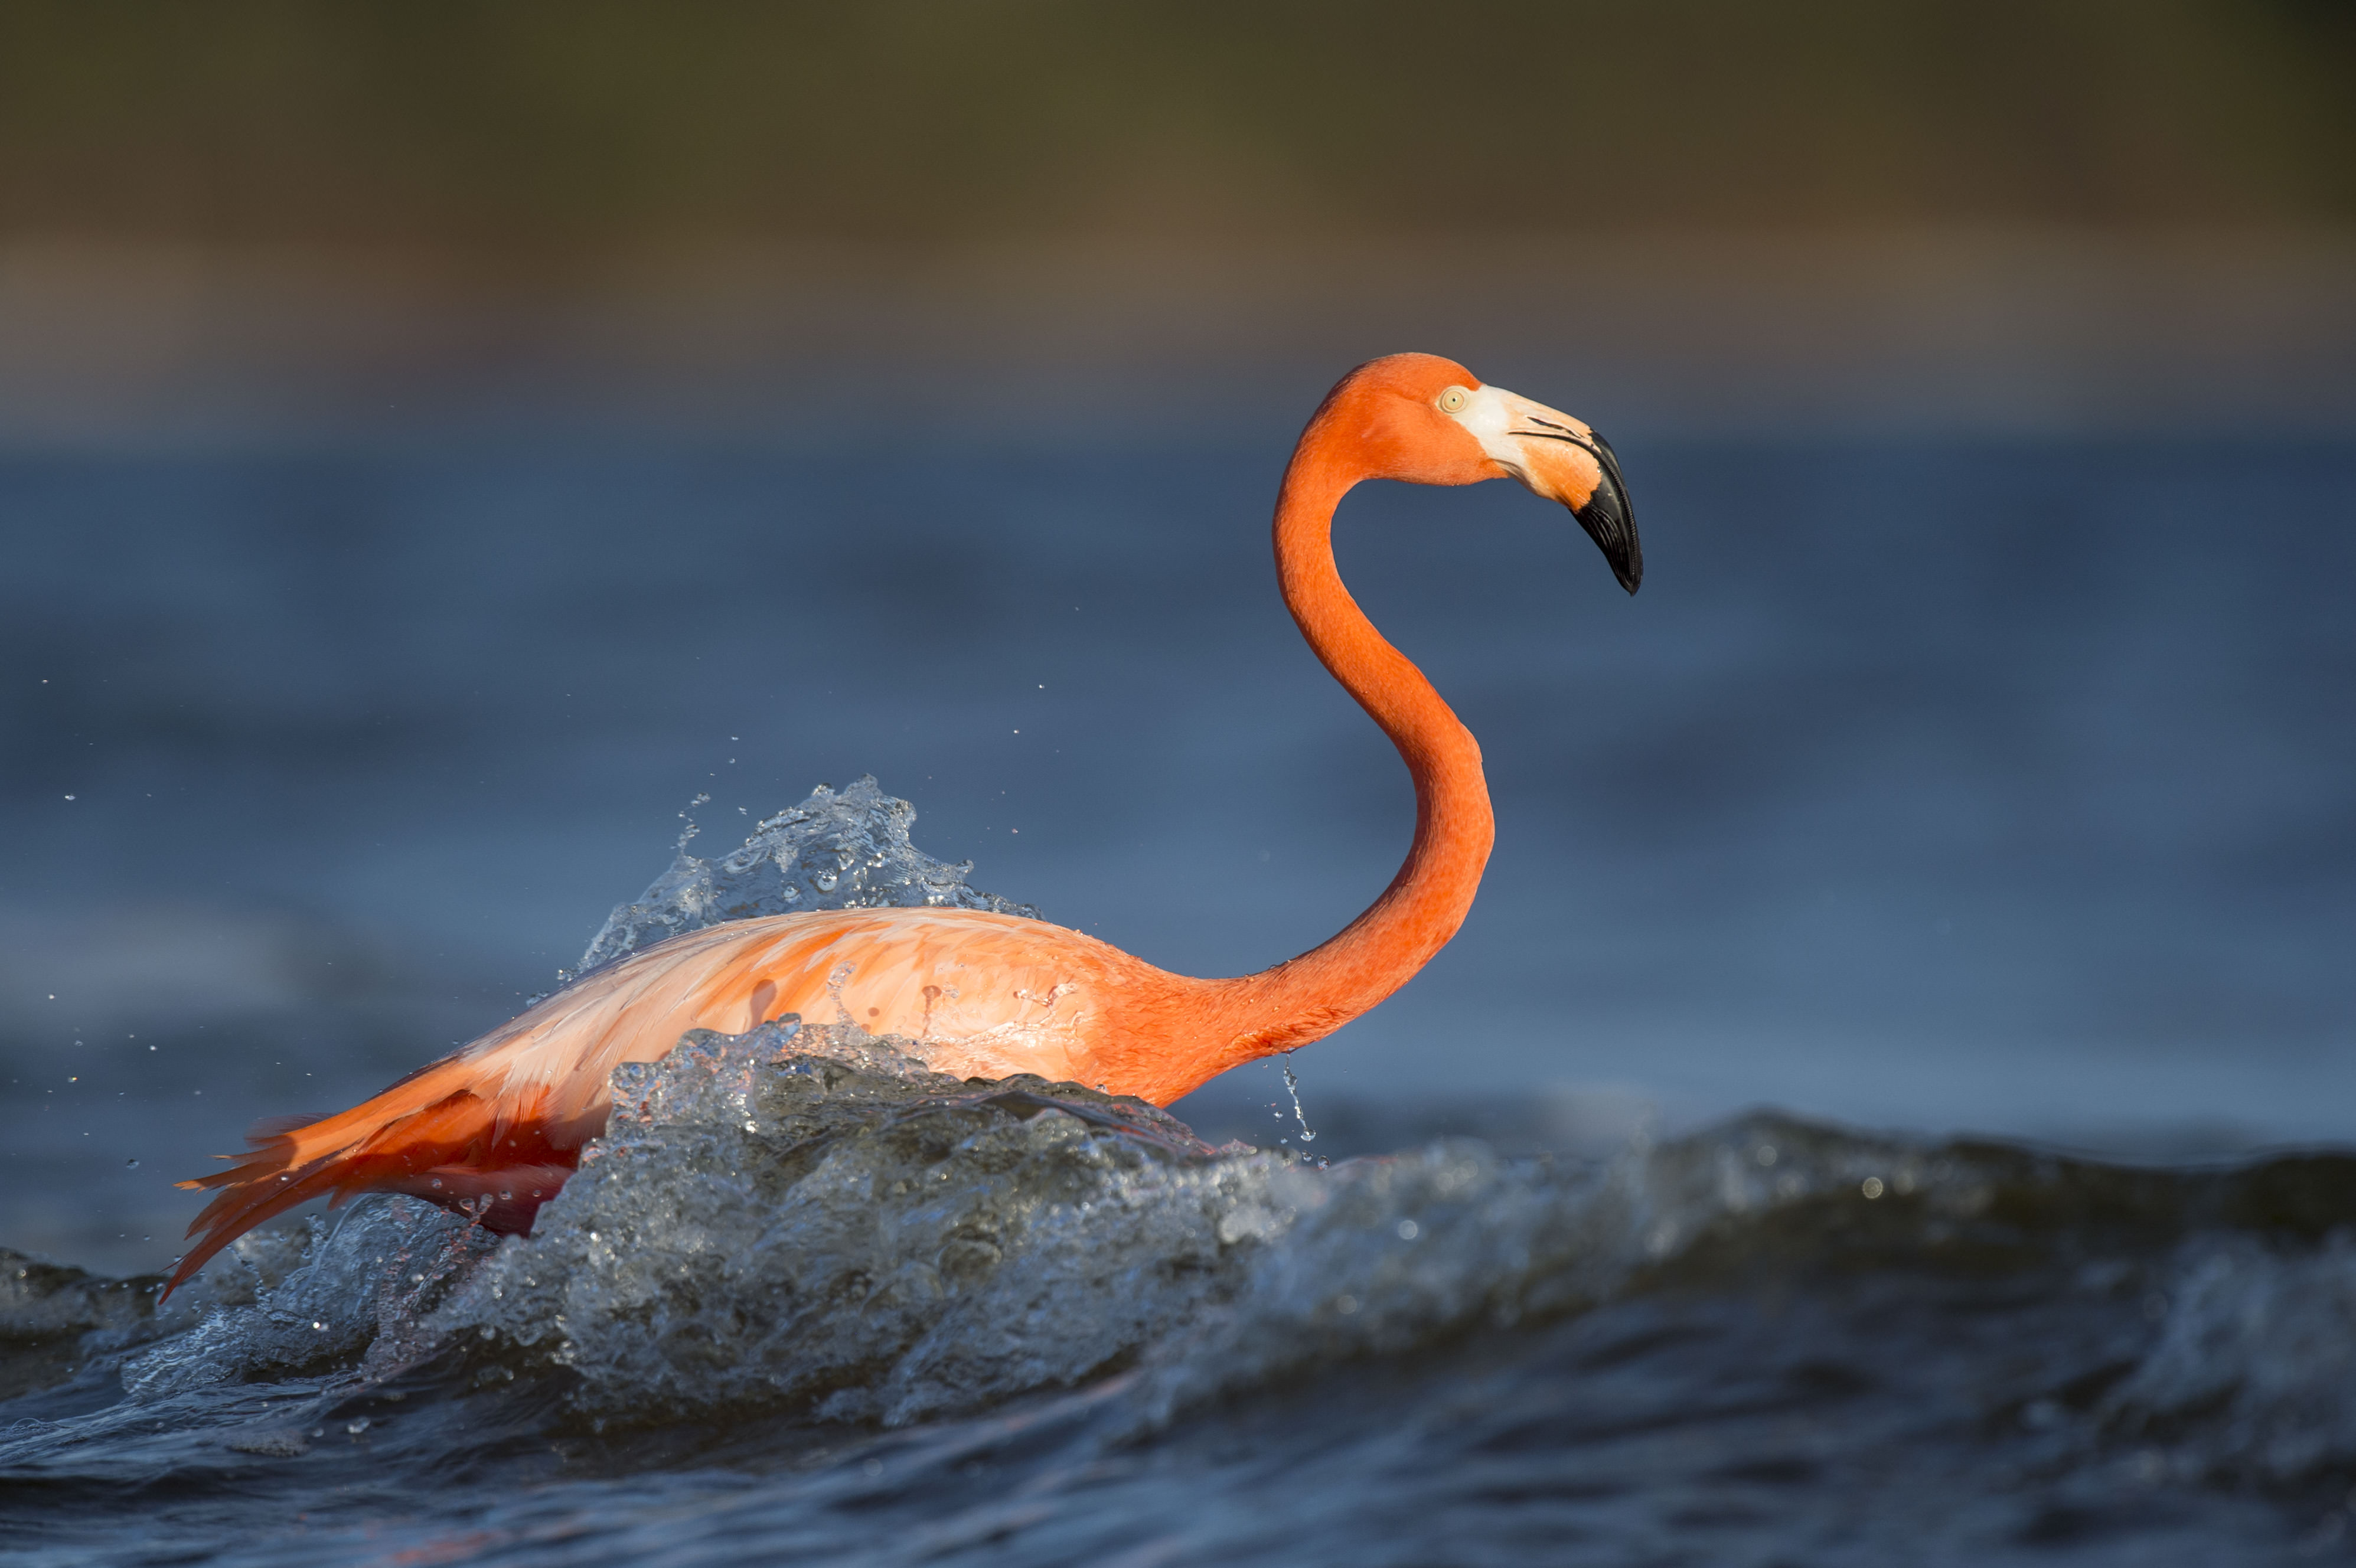
water, nature, bird, wing, lake, animal, river, wildlife, beak, fauna, plumage, flamingo, feathers, vertebrate, waterfowl, water bird